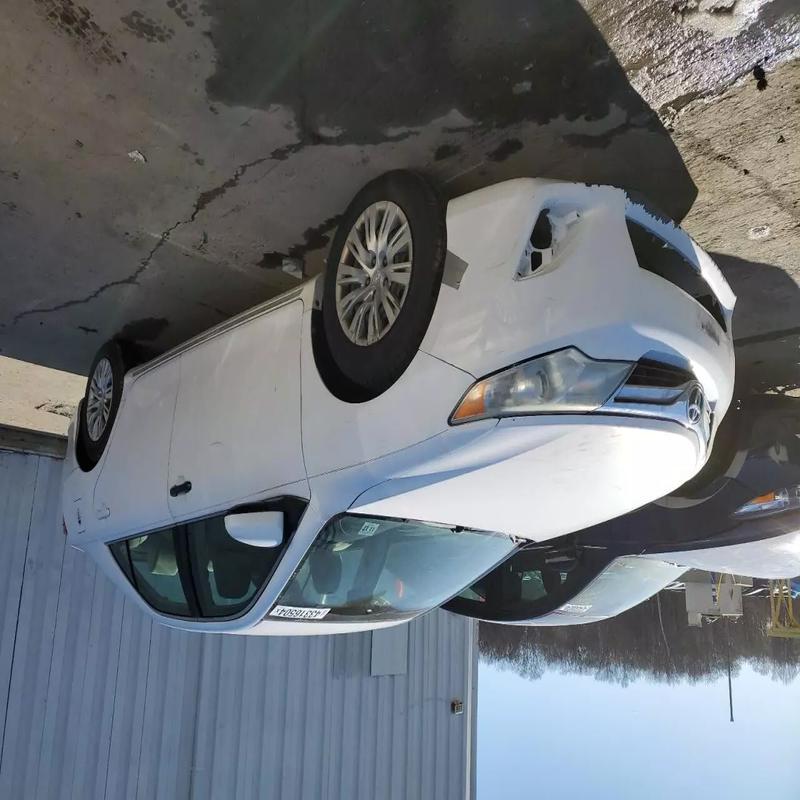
Aucun dommage détecté.
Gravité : aucun